TVAC

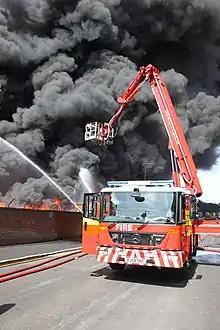
A Mercedes-Benz Econic CARP (Combined Aerial Rescue Pump) bodied by TVAC in use with South Yorkshire Fire and Rescue

The first fire engine bodied by TVAC was a DAF 55 appliance for the Lancashire Fire and Rescue Service, the brigade that covered the area where TVAC's factory was located. This body had a number of technological innovations: the bodies were made with injected resin, and were an integral unit containing the main body and water tank, making the appliance lighter, and also leaving more room for storing equipment.